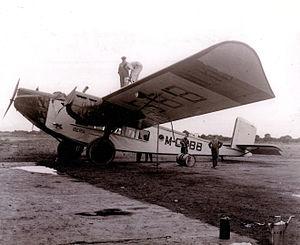
C'était à l'époque un avion très avancé, aussi bien au niveau de son aspect structurel qu'au niveau de sa performance au vol. Ce fût le premier avion d'Iberia. En juillet 1927, il établît un record mondial en volant 14 heures et 23 minutes en circuit fermé, lors duquel il parcouru pas moins de 2.315 kilomètres. Italiano: A suo tempo fu degli aerei piú avanzati, per aspetto e qualità della struttura volo. E 'stato il primo aereo di Iberia. Nel luglio 1927 ha stabilito il record mondiale di volo 14 ore e 23 minuti in un circuito chiuso, 2315 miglia. Português: Em seu tempo foi um avião muito avançado em aspecto estrutural e performance em voo. Foi o primeiro avião da Iberia. Em julho de 1927 estabeleceu um recorde mundial ao voar por 14 horas e 23 minutos em um circuito fechado, em que percorreu nada mais que 2.315 quilômetros.